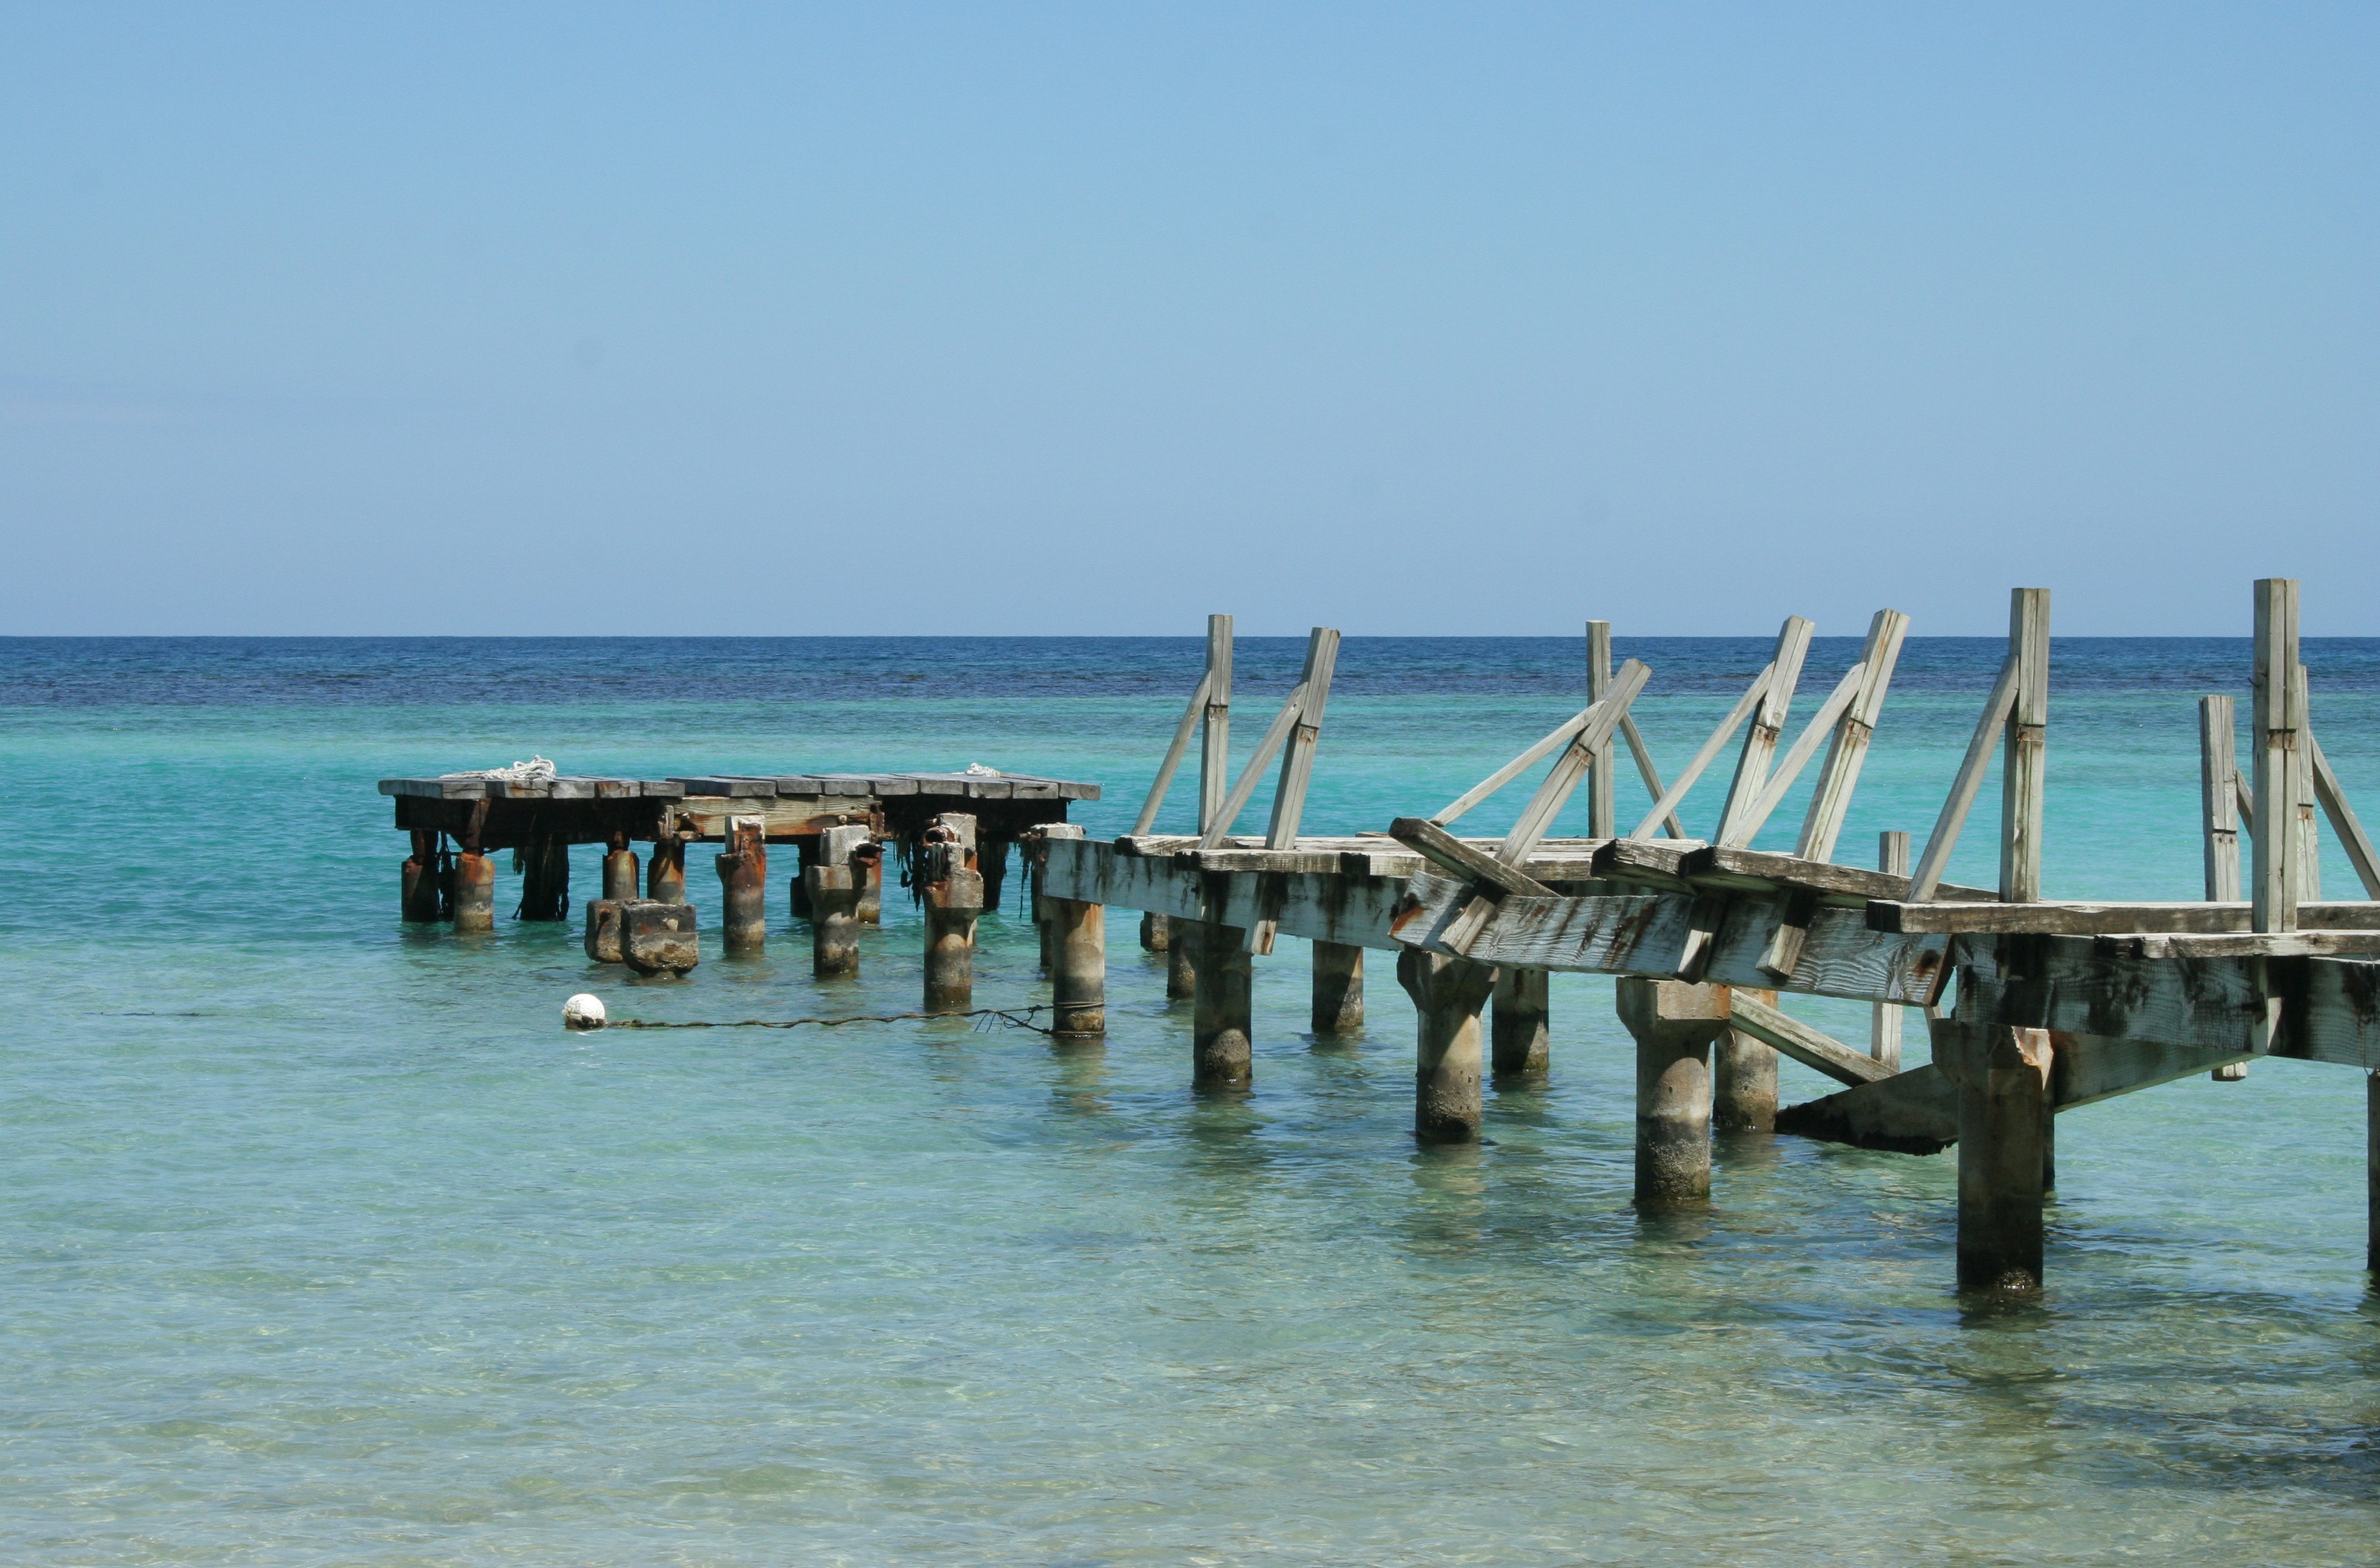
beach, sea, coast, water, ocean, boardwalk, shore, pier, vacation, web, bay, blue, body of water